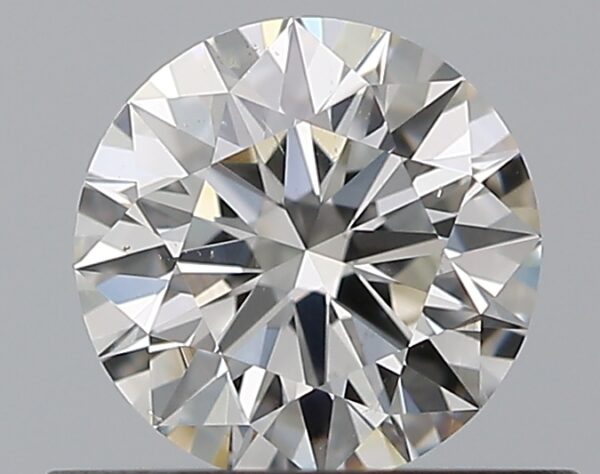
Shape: round
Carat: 0.5
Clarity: SI1
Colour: G
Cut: EX
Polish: EX
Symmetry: EX
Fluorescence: N
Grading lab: GIA
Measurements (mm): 5.13 x 5.16 x 3.13